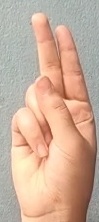
ASL sign: U